Edward Carrington Marshall

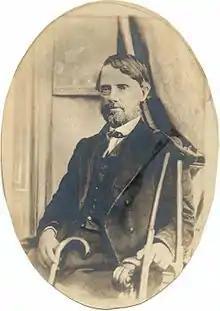
Photographic portrait of Edward Carrington Marshall

Edward Carrington Marshall (January 13, 1805 – February 8, 1882) was a Virginia farmer, planter, businessman, and politician. He represented Fauquier County in the Virginia House of Delegates 1834-1838 and became president of the Manassas Gap Railroad.